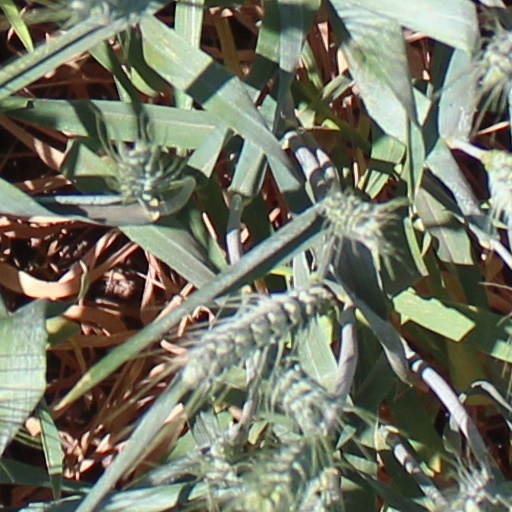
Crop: wheat